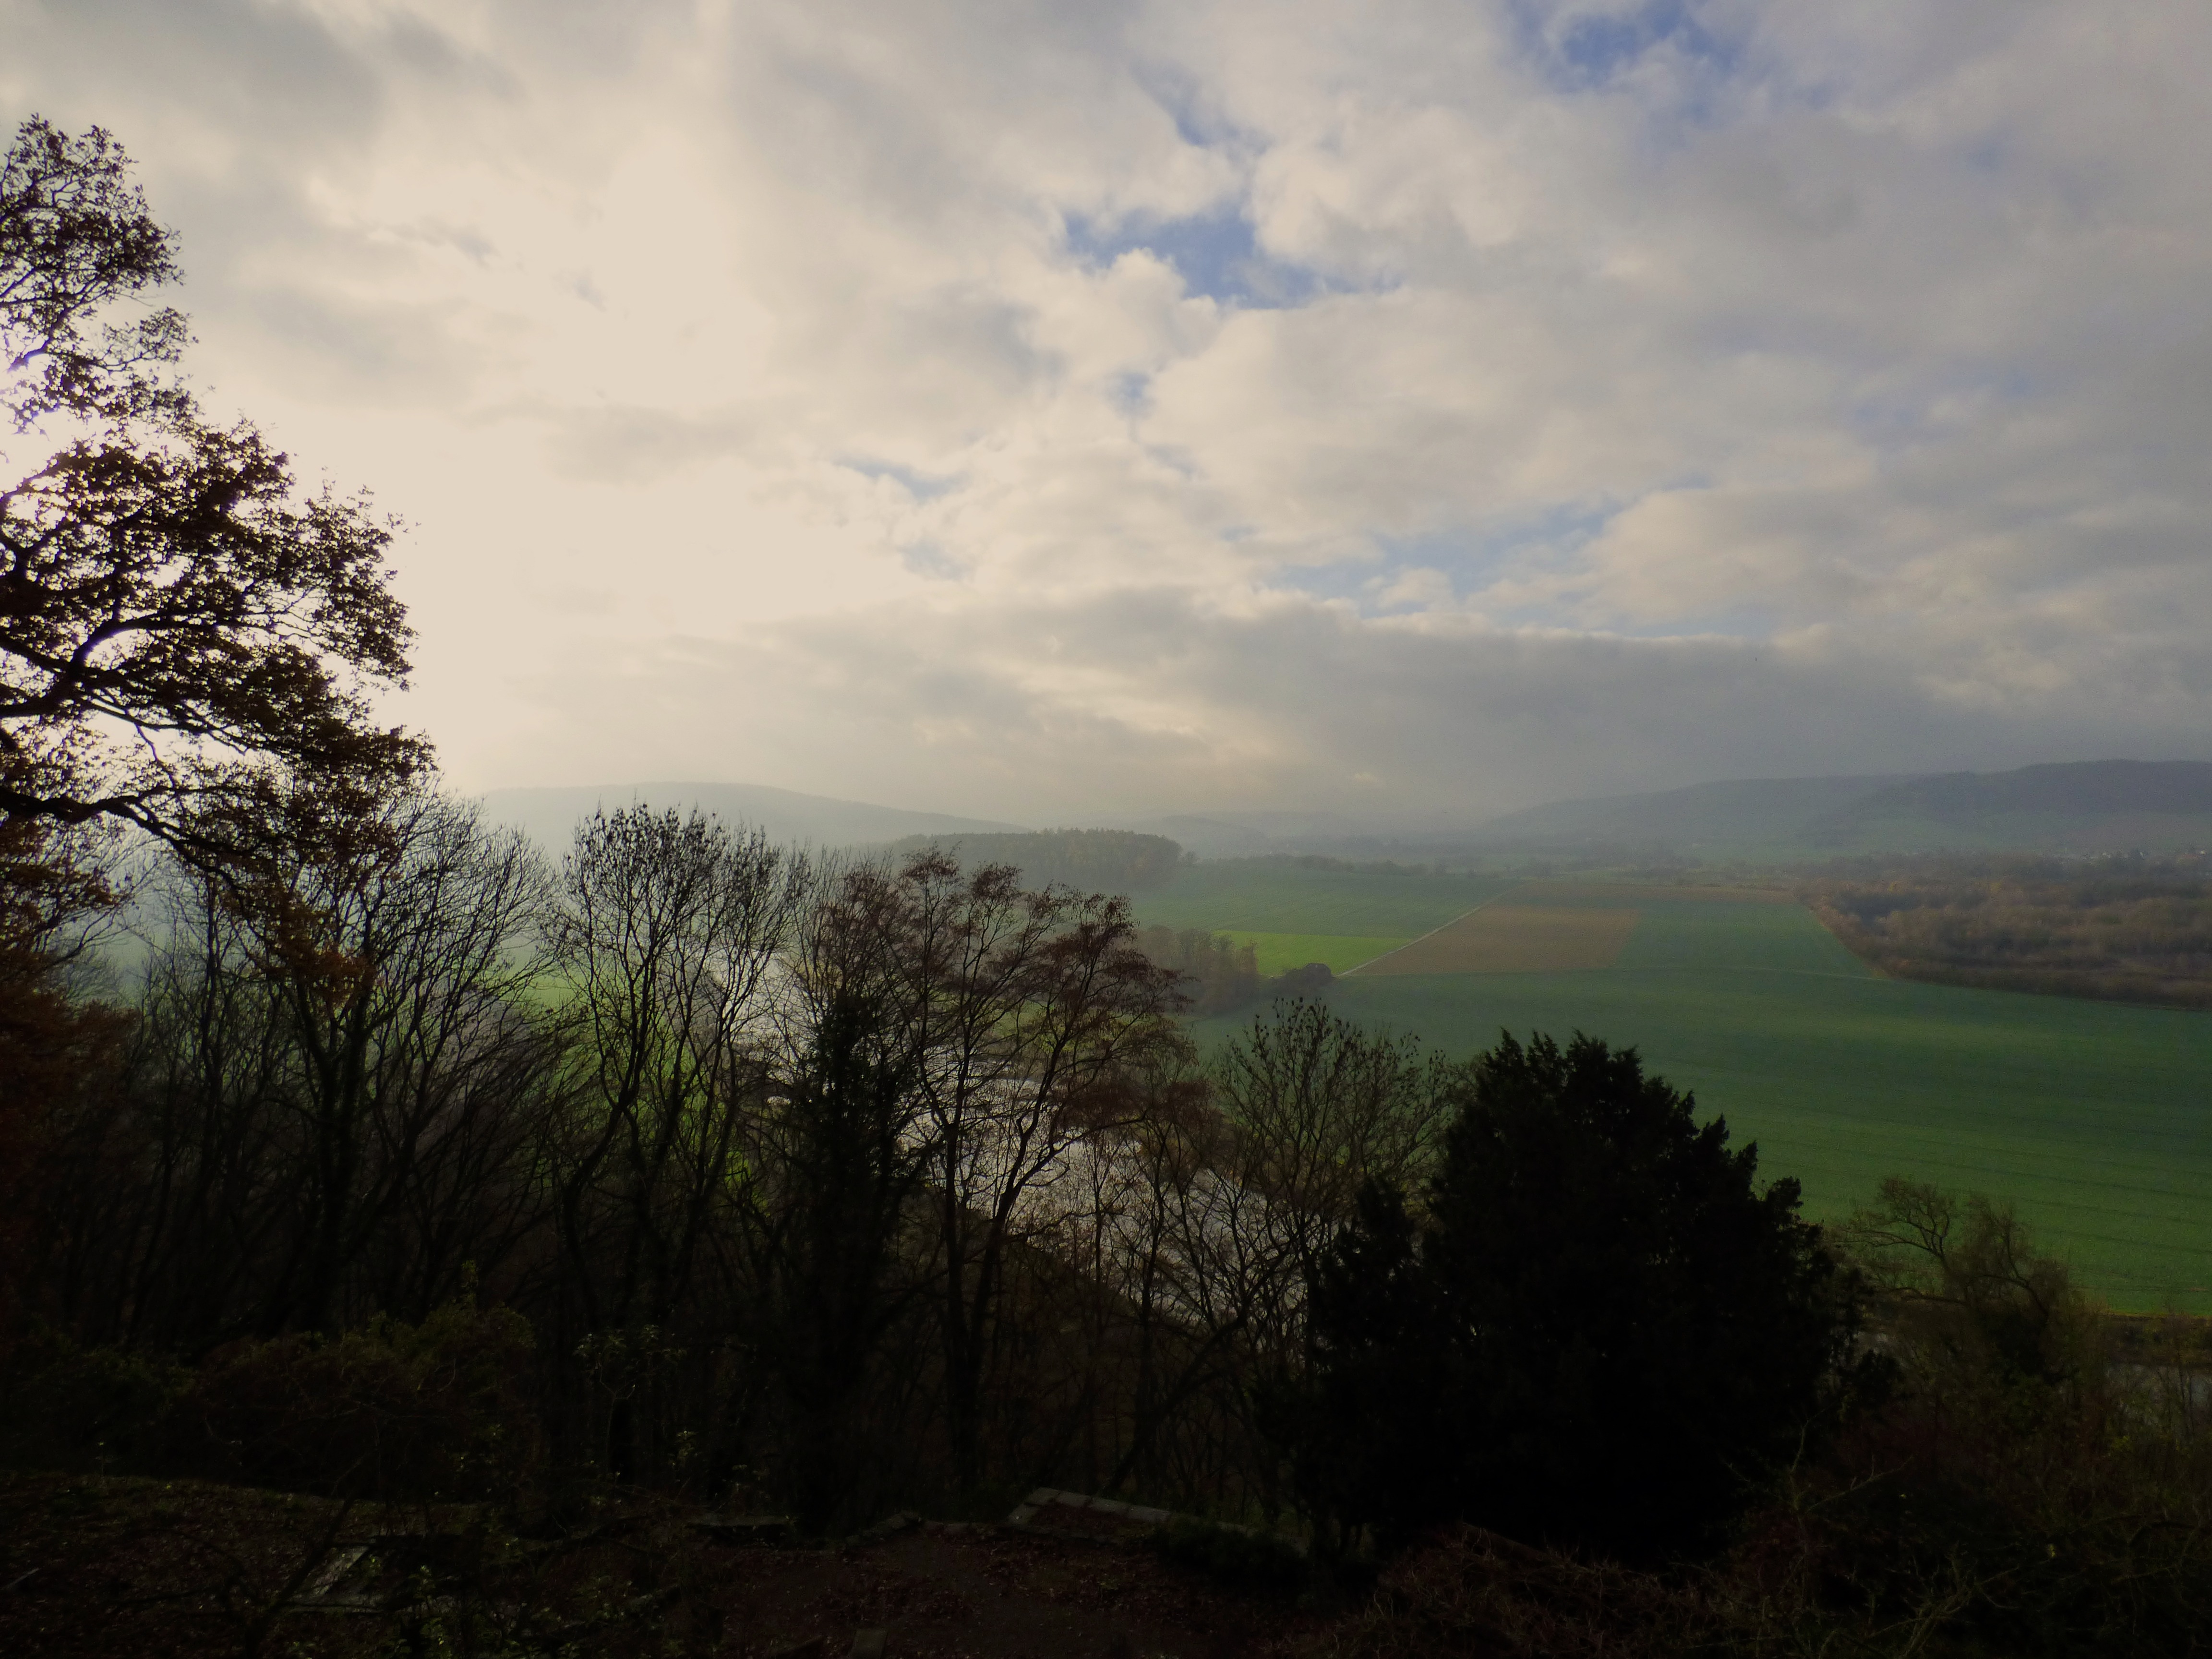
landscape, tree, nature, forest, grass, horizon, wilderness, mountain, cloud, sky, sunrise, sunset, mist, field, sunlight, morning, hill, lake, dawn, dusk, evening, weather, fields, outlook, plateau, habitat, loch, arable, rural area, weser, f rstenberg, natural environment, geographical feature, atmospheric phenomenon, woody plant, mountainous landforms, river weser, nature heritage erland